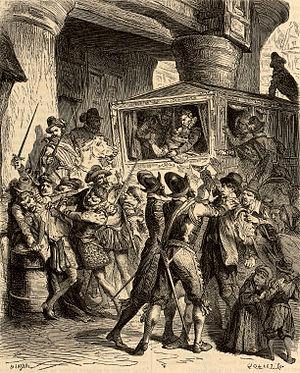
Assassinat d’Henri IV rue de la Ferronnerie (14 mai 1610) V. Duruy, Histoire populaire de la France, Paris, 1866, cat. n° 379f. BNF Département des estampes et de la photographie
Roland Émile Mousnier est un historien français, spécialiste du XVIIᵉ siècle en France et des études comparatives entre les civilisations, et un intellectuel de la droite catholique.